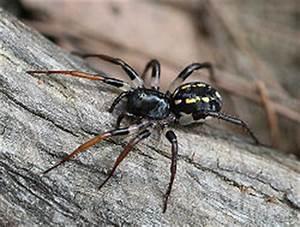
spider